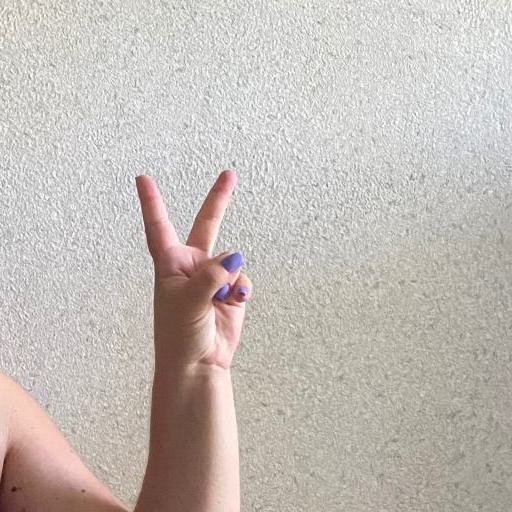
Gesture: peace